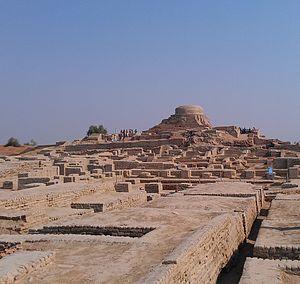
La civilisation de la vallée de l'Indus, ou civilisation harappéenne, du nom de la ville antique de Harappa, est une civilisation de l'Âge du bronze, dont le territoire s'étendait autour de la vallée du fleuve Indus, dans l'ouest du sous-continent indien. Ses traits caractéristiques se développent durant une période dite « mature », qui va d'environ 2600 av. J.-C. à 1900 av. J.-C., mais plus largement les phases associées à cette civilisation vont au moins de la fin du IVᵉ millénaire av. J.‑C. au début du IIᵉ millénaire av. J.‑C.